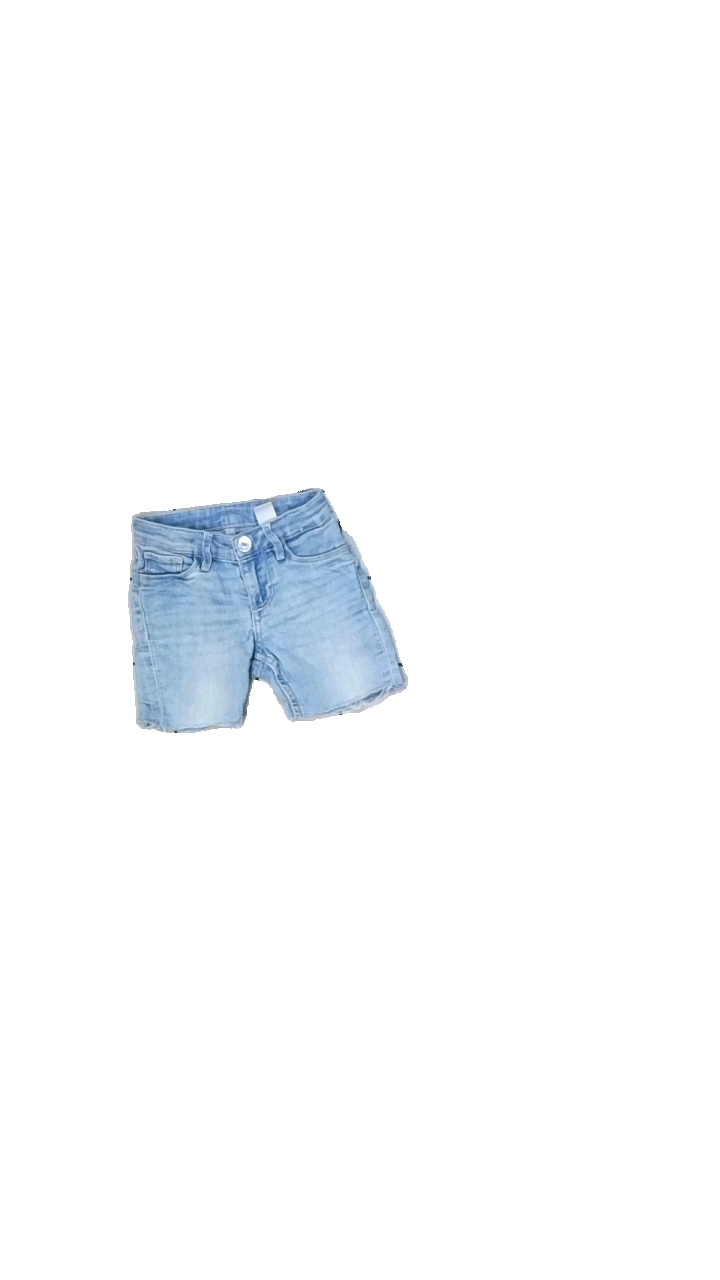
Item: Shorts (Children)
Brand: H&m
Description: Blue jean shorts
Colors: Blue
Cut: Regular
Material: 100% Cotton
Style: Denim
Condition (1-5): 2
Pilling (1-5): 5
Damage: damaged elastane
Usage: Remake
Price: <50